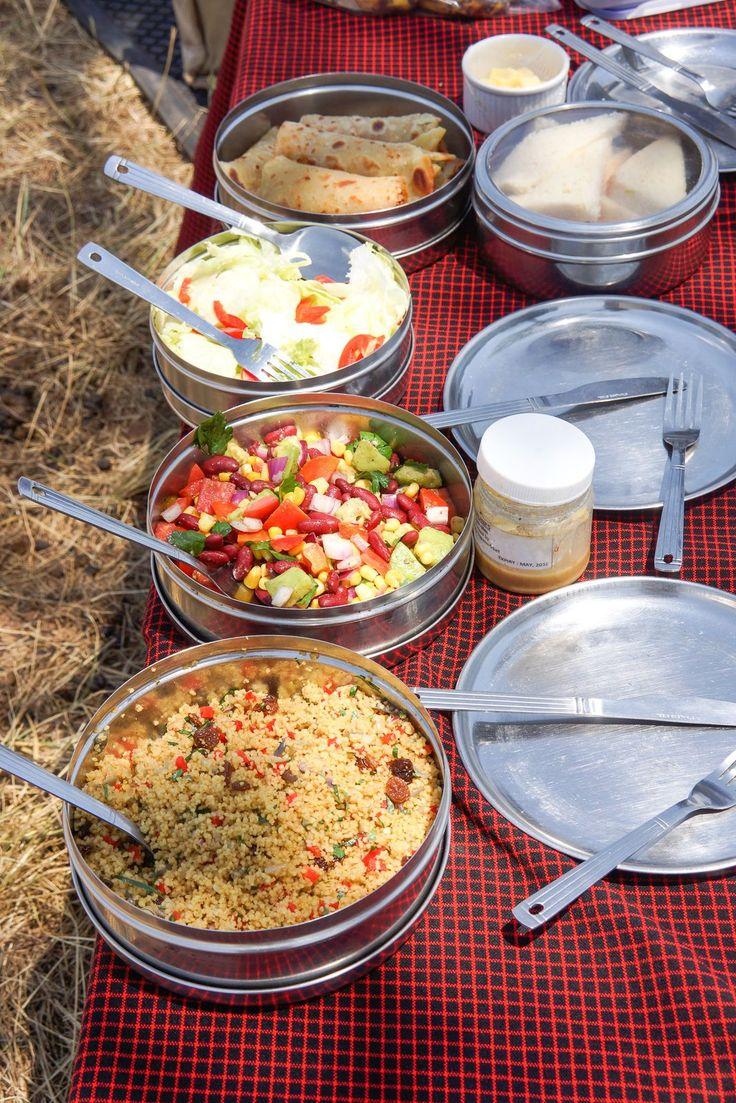
Kwenye shuka iliyotandikwa ni bakuli zenye rangi ya fedha na umbo za mviringo zinazotumika kuweka chakula kikiwa moto kwa muda mrefu, zikiwa na vyakula.